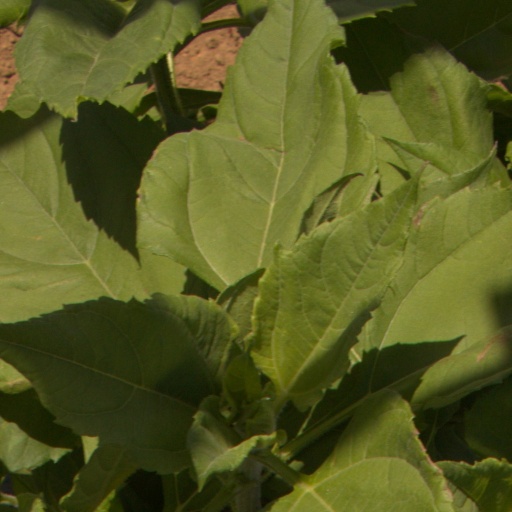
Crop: Jerusalem artichoke